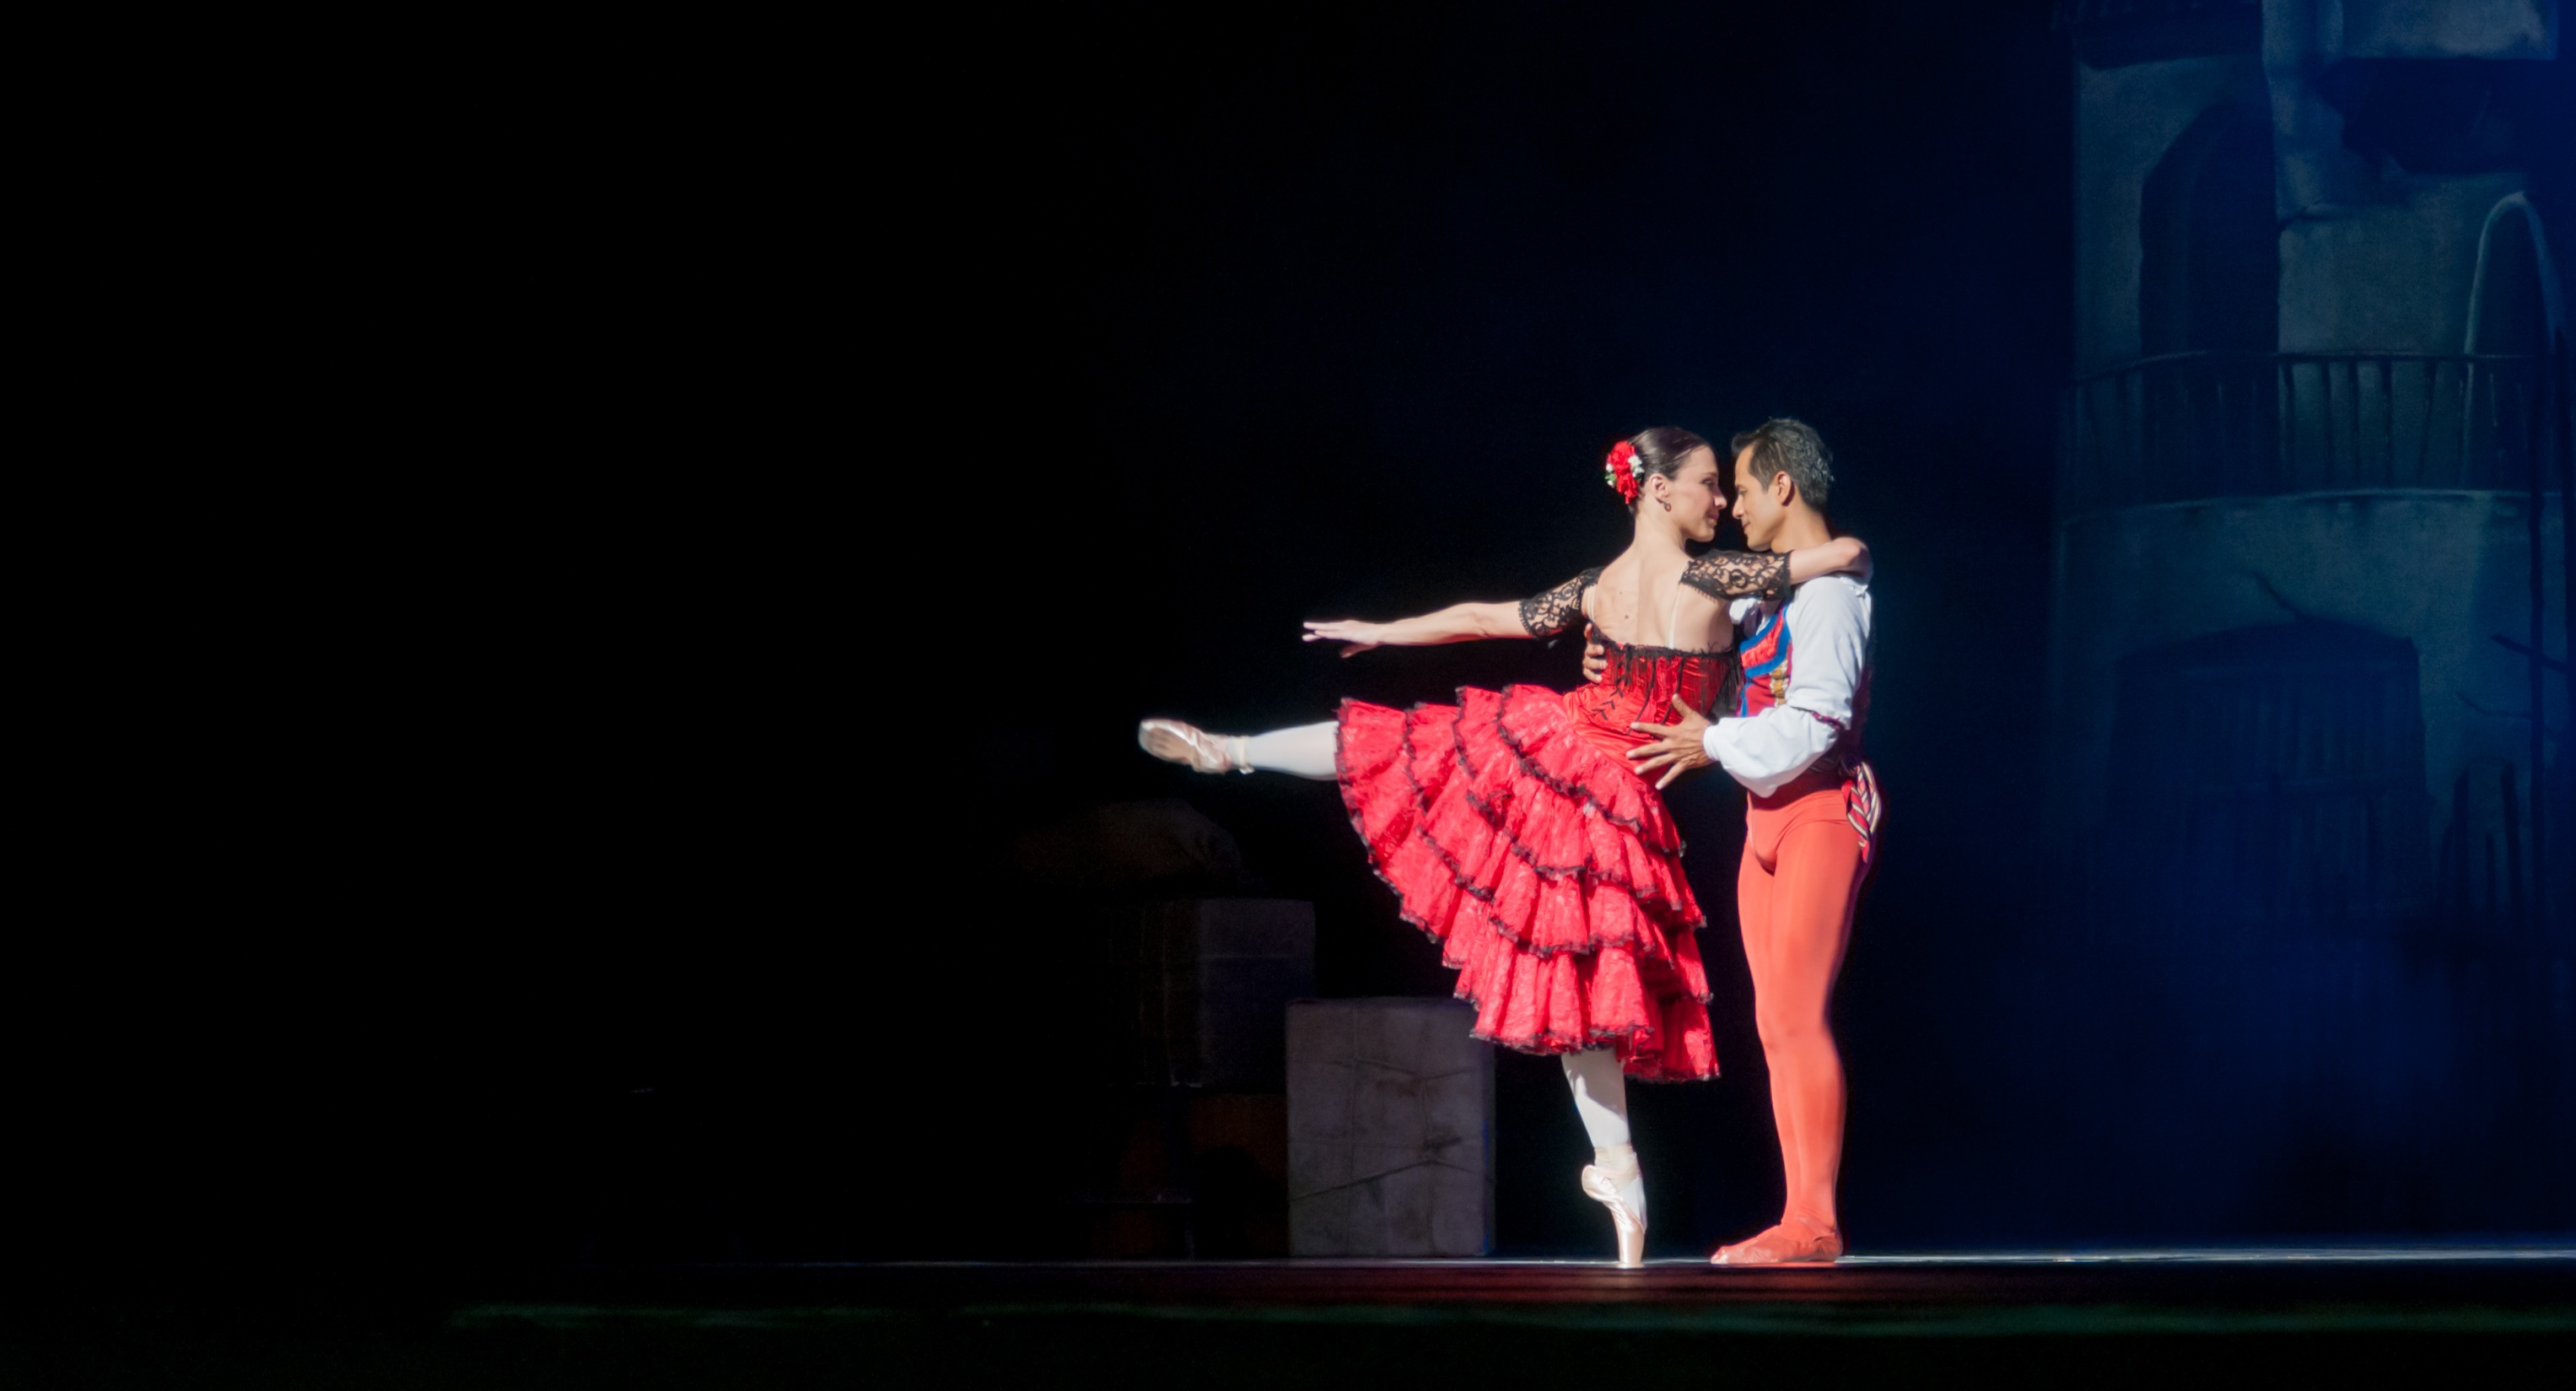
people, woman, male, dance, balance, show, movement, ballerina, ballet, dancer, performance art, theatre, stage, sports, performance, venezuela, elegant, classic, event, production, entertainment, graceful, performing arts, choreography, don quixote, team sport, musical theatre, modern dance, concert dance, teresa carre o theatre